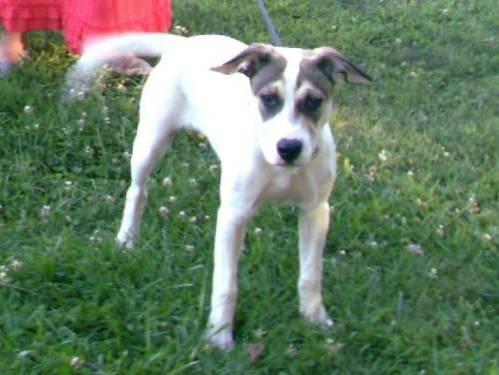
dog